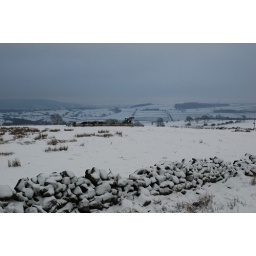
Dry stone wall in the snow - Lindley Moor Wharfedale